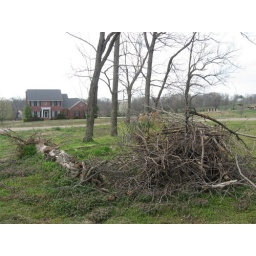
The blown over tree with the house of the pharmacist across the road